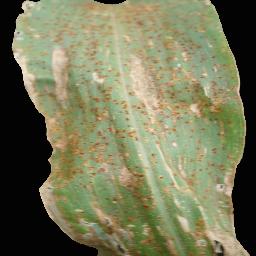
Label: Corn_(Maize)___Common_Rust